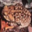
Label: frog